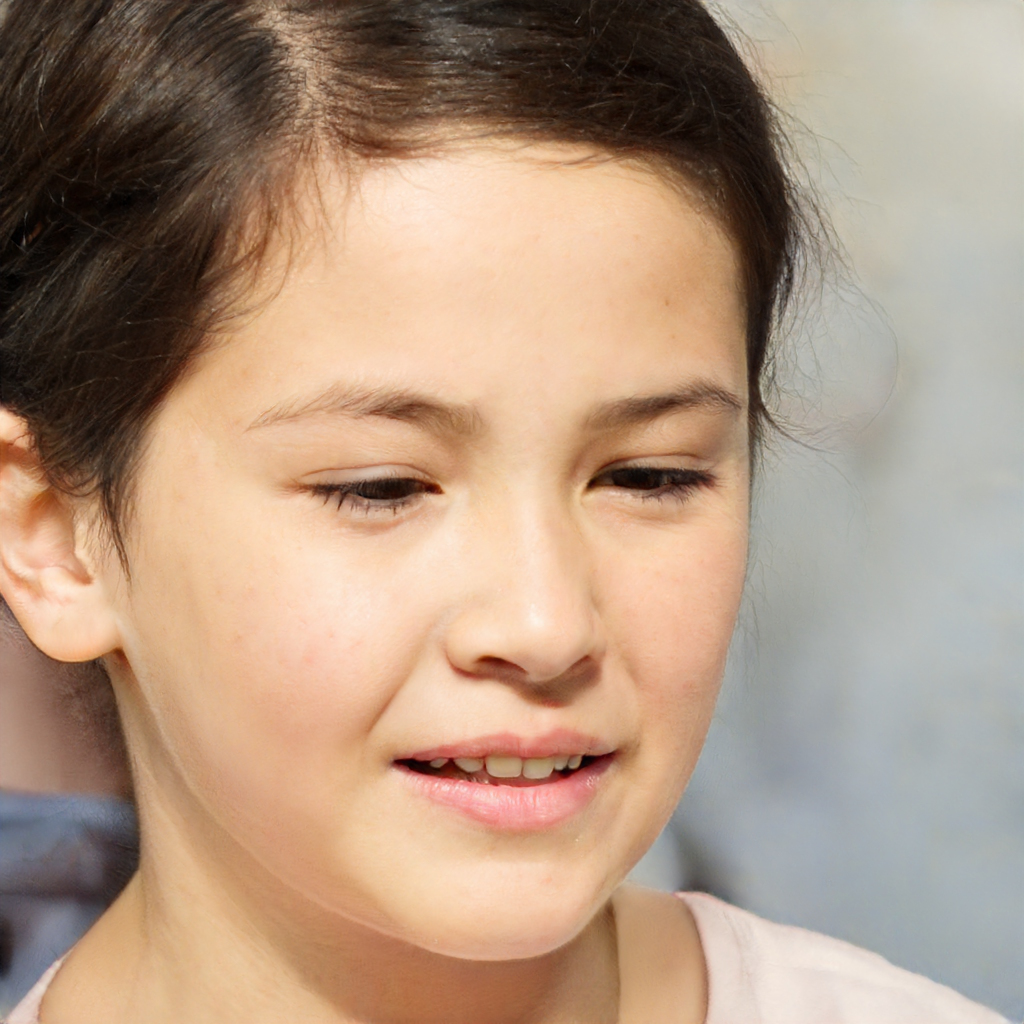
Portrait style: Real Portrait